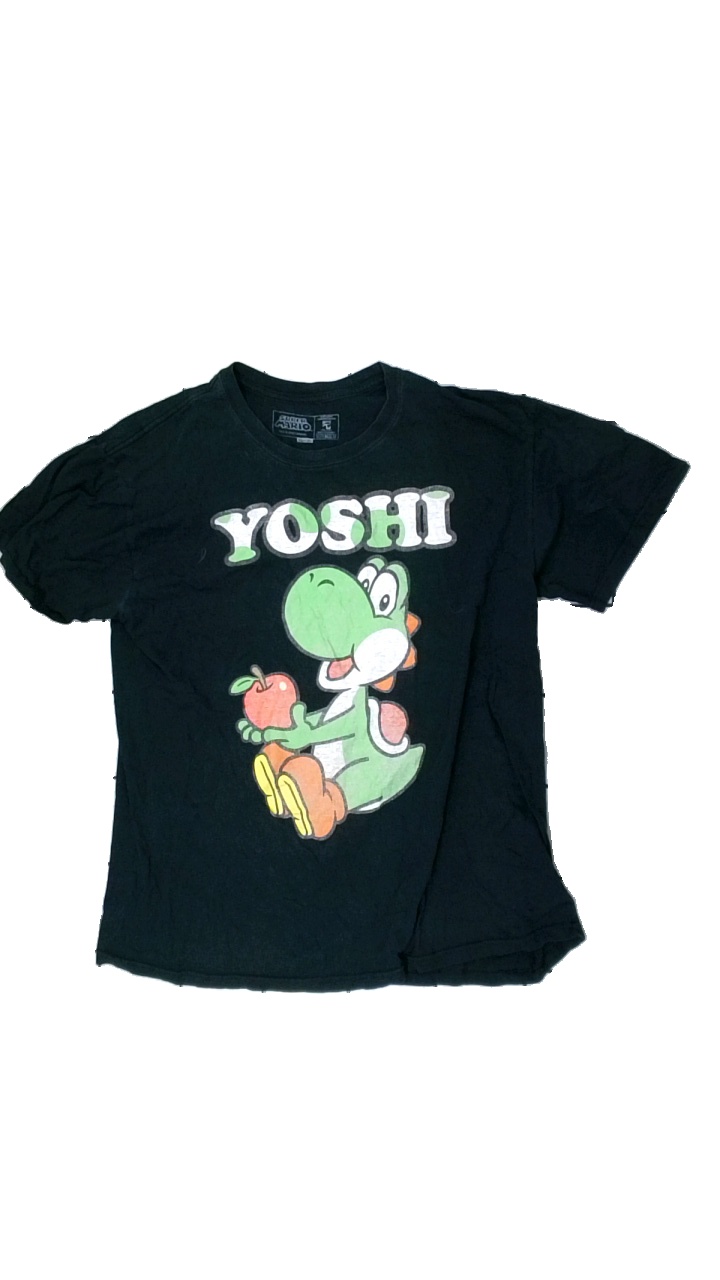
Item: T-shirt (Unisex)
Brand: Nintendo
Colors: Black, White, Green
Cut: Regular, C-collar
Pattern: Other
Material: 100% cotton
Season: All
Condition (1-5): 2
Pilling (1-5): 2
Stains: Minor
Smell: Minor
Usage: Export
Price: <50